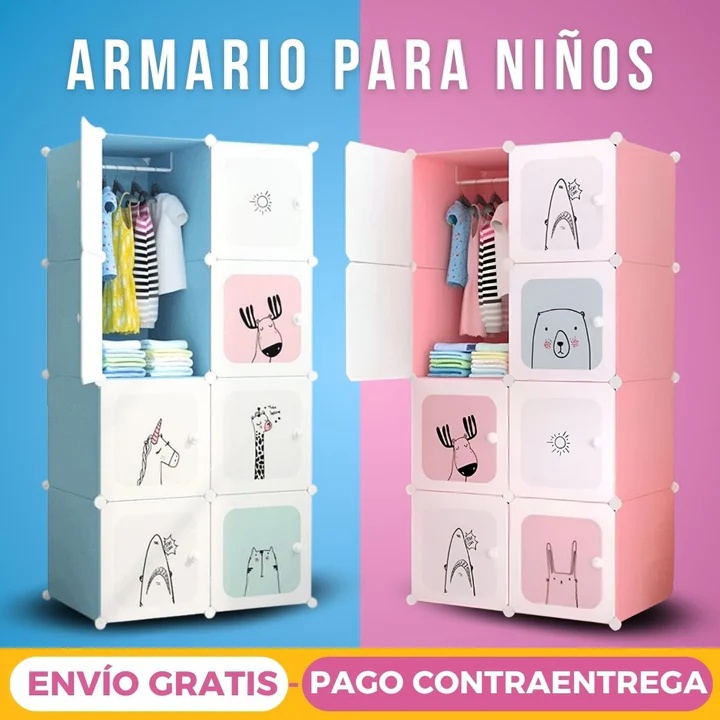
🚪🧸 Armario Infantil 2 Colunas
🚪🧸 Armario Infantil 2 Colunas - ¡Organização, Encanto e Funcionalidade no Quarto de los Niños! El Armario Infantil 2 Colunas é a opção ideal para os pais que buscam praticidade, espaço interno e um aspecto delicado para a habitação dos mais pequenos. Com design moderno e funcional, possui compartimentos bem distribuídos, permitindo guardar roupas, sapatos, brinquedos e acessórios de forma organizada e segura. ✅ Principais benefícios: 👕 Amplo espaço interno com 2 colunas inteligentemente distribuídas, o armário conta com divisores, estantes e perchero que facilitam o dia a dia, mesmo em ambientes compactos. 🧸 Organização prática para as rotinas das crianças Espaços especialmente projetados para guardar roupas dobradas, colgadas, brinquedos e até panos e acessórios. Ideal para mantê-lo ao alcance da mão. 🪵 Material resistente e seguro Fabricado em MDF ou MDP de alta qualidade (conforme modelo), com acabamento liso, bordas arredondadas e estrutura firme para maior durabilidade e segurança. 🎨 Design moderno e estilo infantil Aspecto límpido, com cores neutras ou suaves que combinam com qualquer tipo de decoração. Perfeito para crianças e meninas. 🚪 Portas de cierre suaves Portas leves com bisagras metálicas que evitam os golpes bruscos e aumentam a vida do móvel. 📦 Detalhes do produto: Tipo: Armario infantil com 2 colunas. Portas: 2 ou 3 portas (según modelo) Cajones: Con o sin (ver descrição do modelo) Colgador: Incluído Material: MDF/MDP com pintura UV Acabado: Mate o brilhante (según modelo) Cor: Blanco, rosa, azul, gris ou combinado Dimensões aproximadas: Altura: de 160 cm a 180 cm Anchura: de 80 cm a 100 cm Fundo: de 40 cm a 50 cm (Consulte as medidas exatas dependendo do modelo que você escolheu) 👶 Adequado para: Habitações de crianças ou bebês. Habitações pequenas ou médias Padres que querem prática, segurança e beleza em um único móvel 💡 Funcional, bonito e pensado para acompanhar o crescimento dos mais pequenos. El Armario Infantil 2 Colunas oferece o espaço e a organização que você precisa, com o estilo e a delicadeza que a habitação do seu filho merece.
Brand: Loja México
Category: Furniture > Cabinets & Storage > Armoires & Wardrobes > Kids' Wardrobes